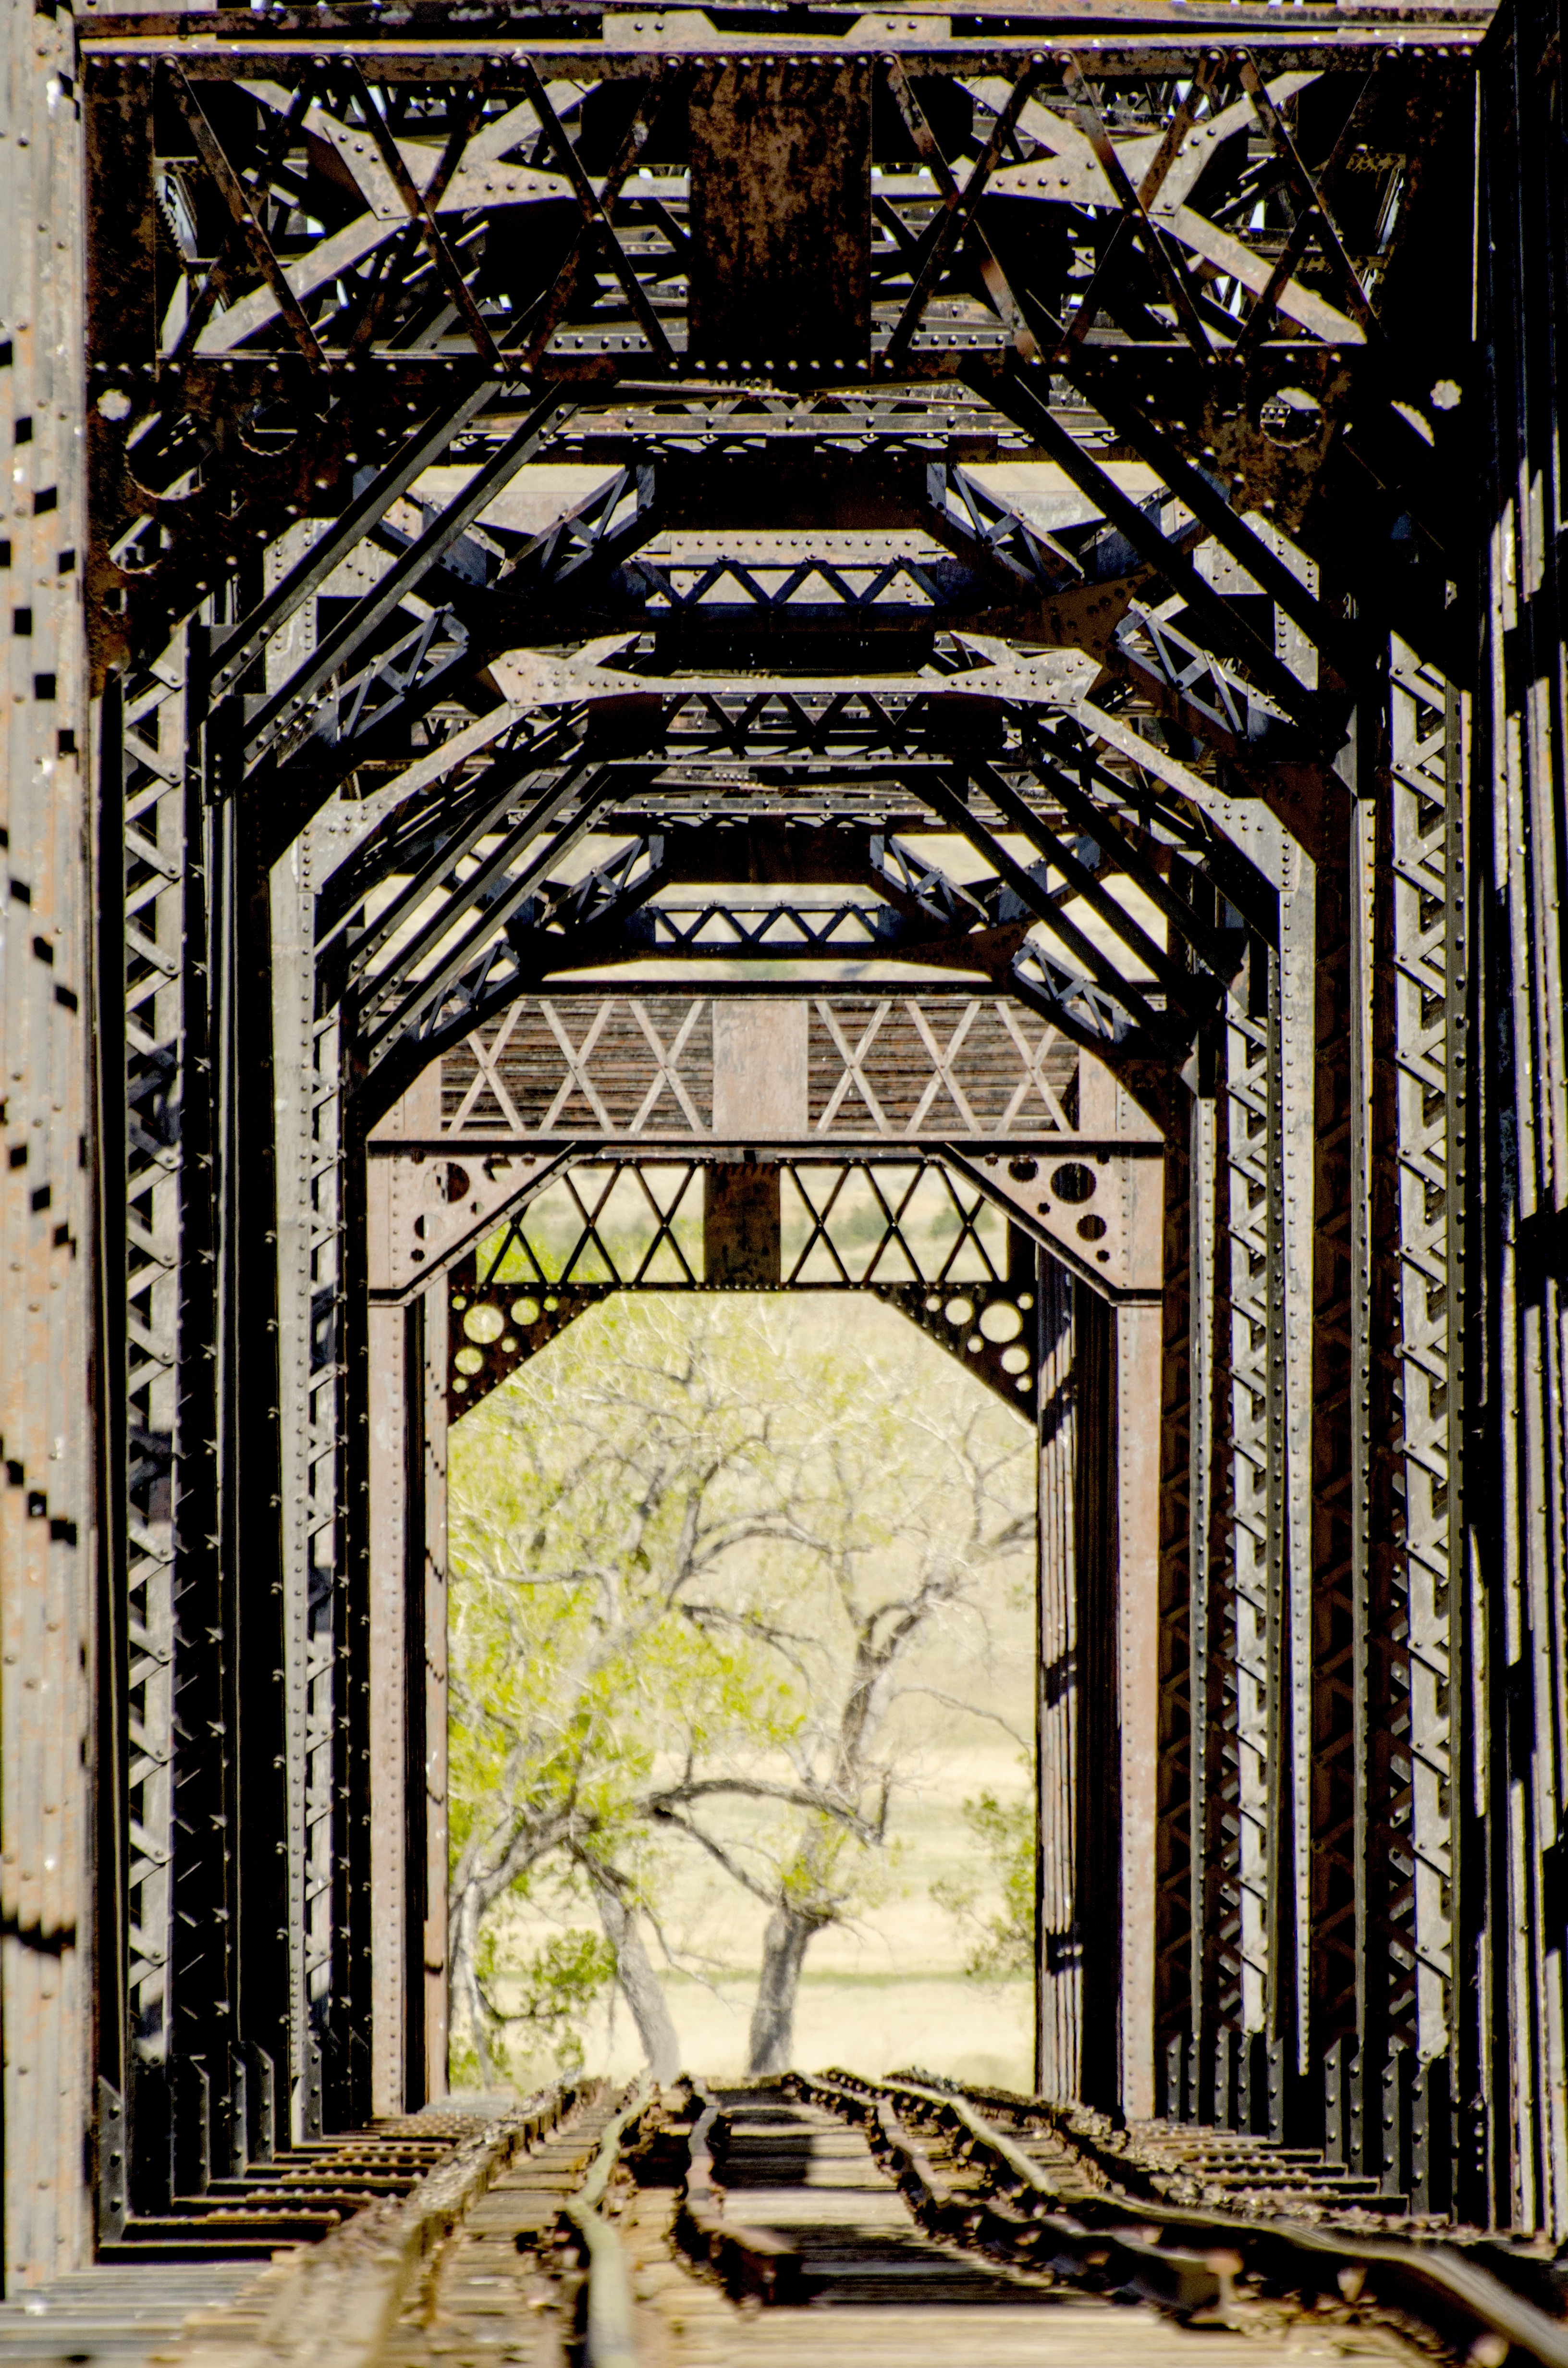
architecture, structure, railway, railroad, bridge, mansion, window, glass, perspective, rail, train, tunnel, travel, steel, transit, transportation, transport, arch, column, journey, station, facade, industrial, chapel, industry, freight, interior design, tracks, art, locomotive, cargo, symmetry, iron, train tracks, railroad tracks, freight train, ancient history